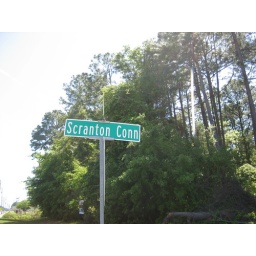
street sign in Brunswick